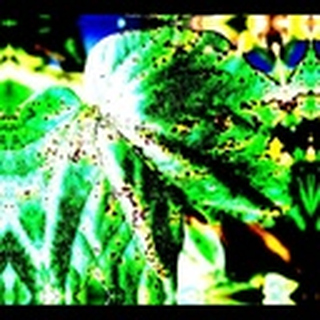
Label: cotton_bacterial_blight